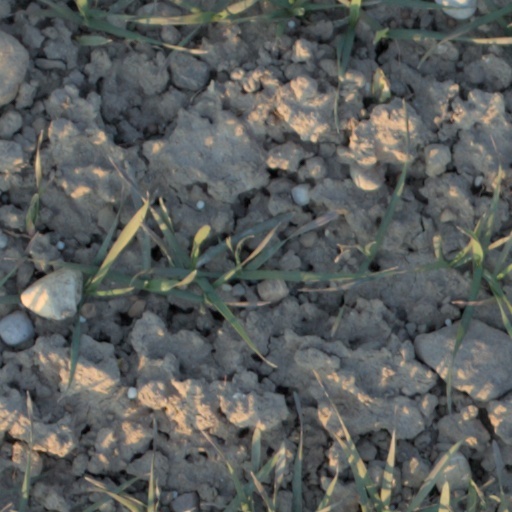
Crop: wheat